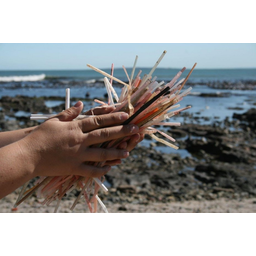
Label: plastic